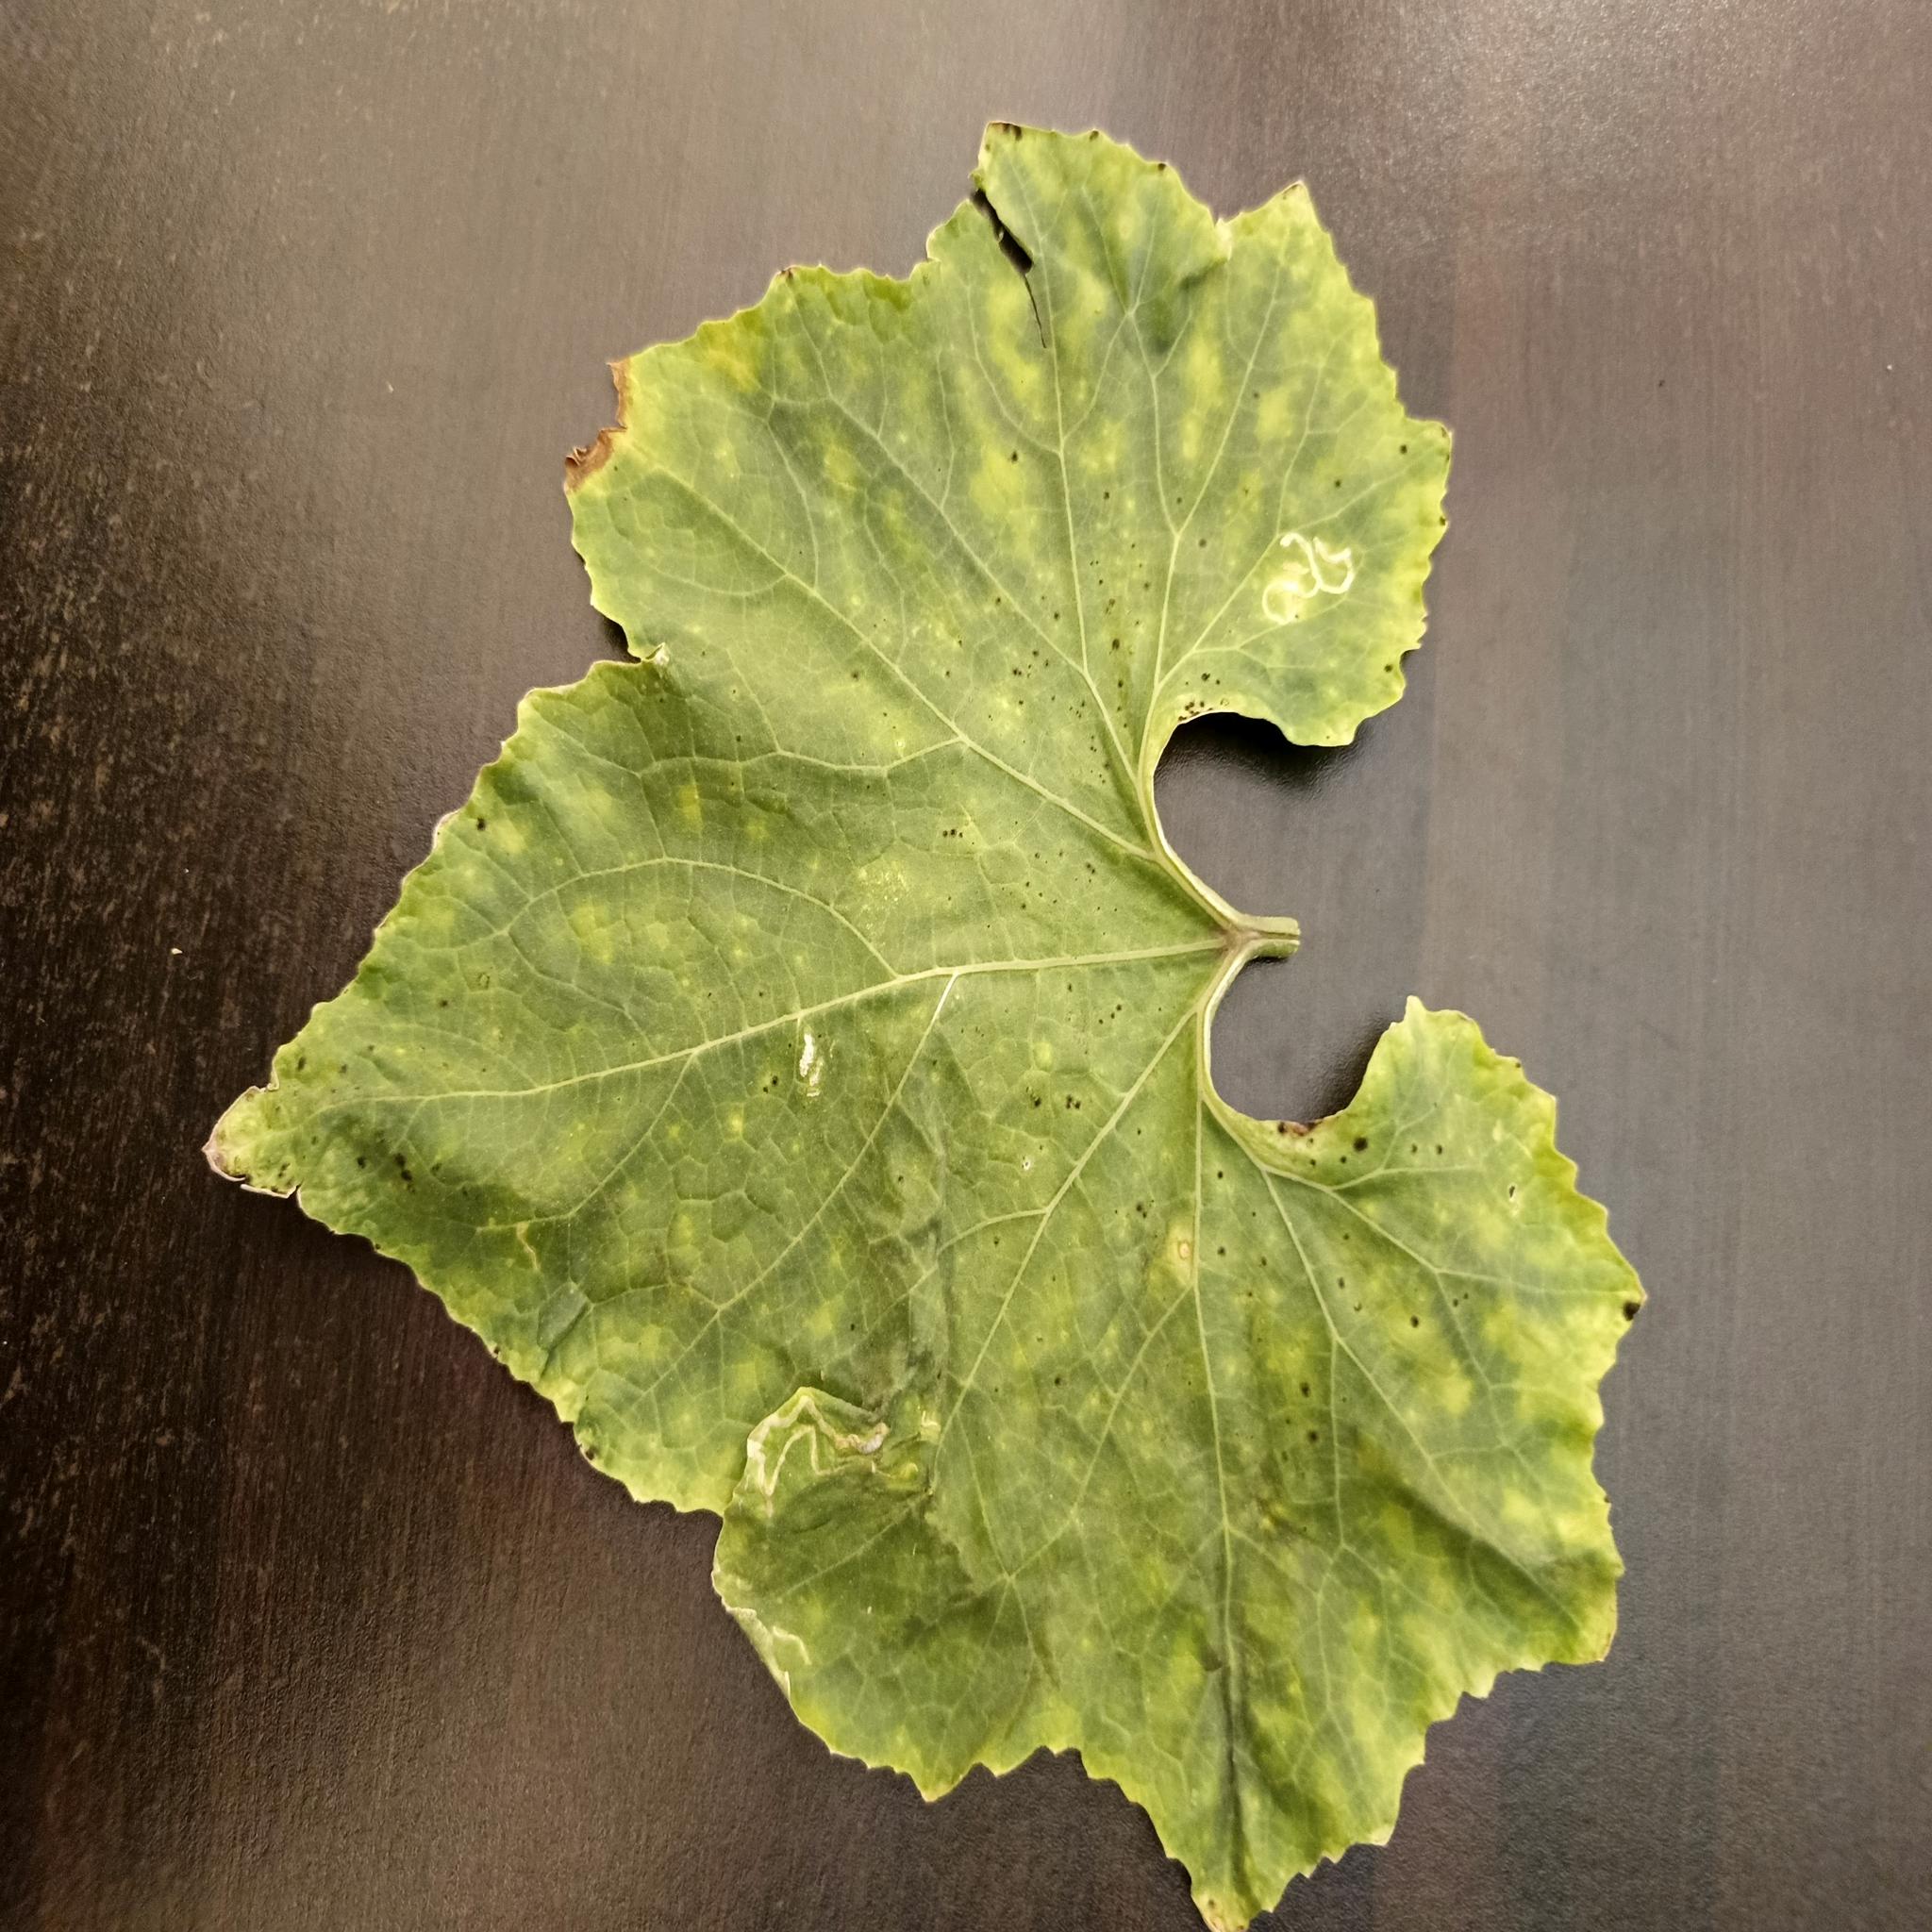
Label: Leaf curl